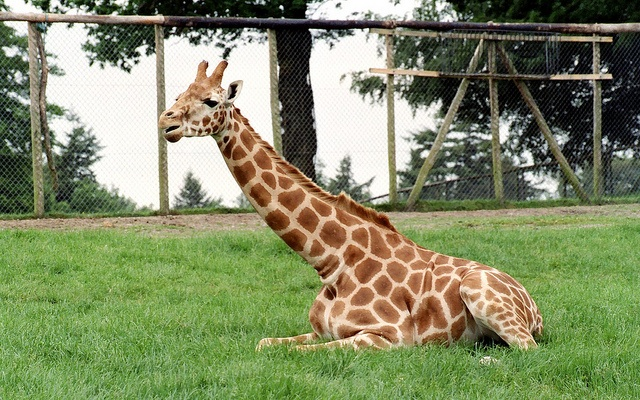
A large giraffe laying on top of a grass covered field.
A giraffe sitting down in the green grass.
Giraffe lying in grass in fenced outdoor enclosure.
A lone giraffe sitting in the grass in an enclosure at a zoo.
A giraffe sitting in the middle of a grass field.